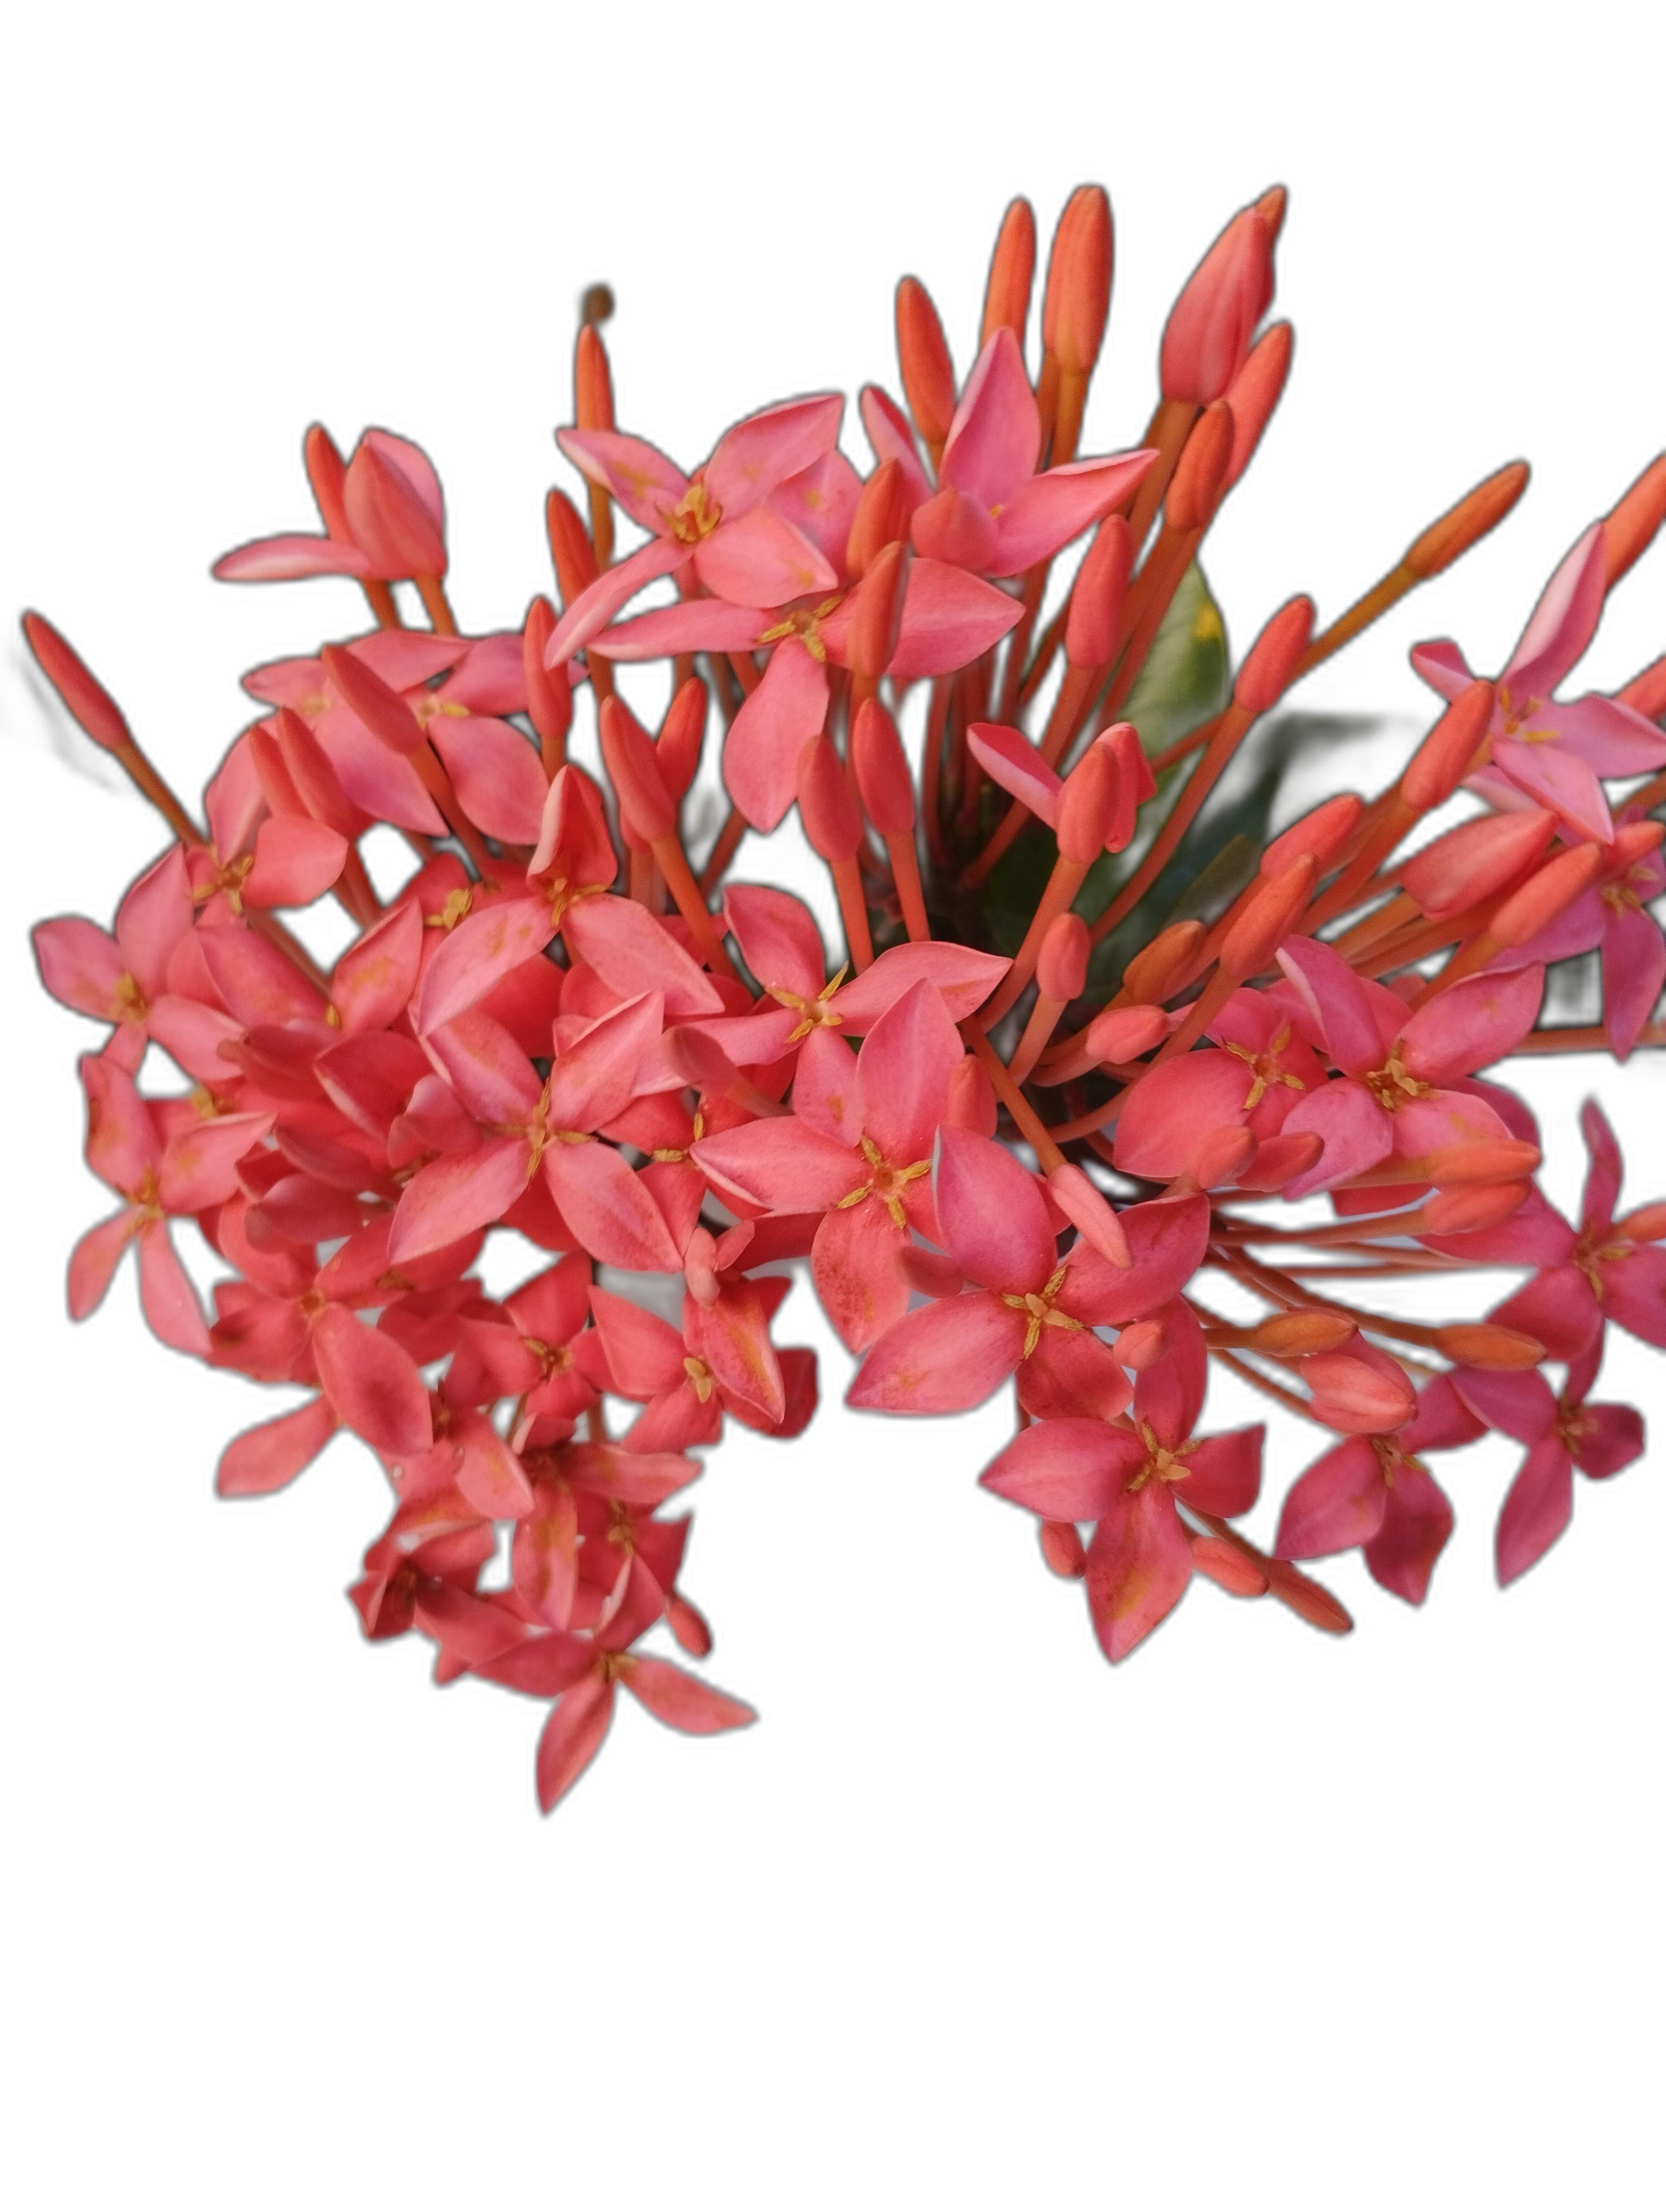
Label: Jungle geranium